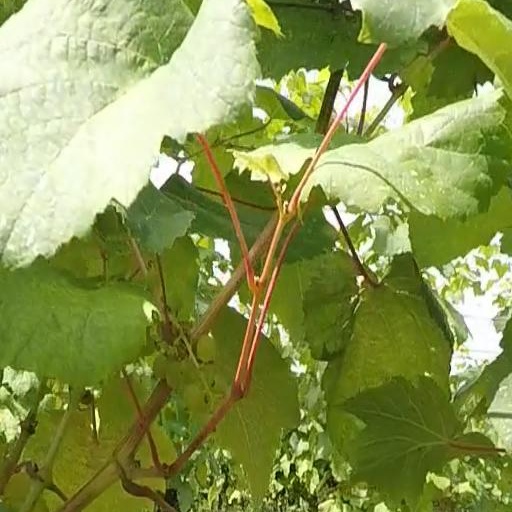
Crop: grape